Fremont High School (Michigan)

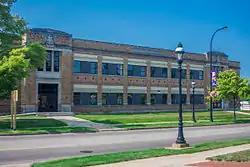

The former Fremont High School is a former school building located at 204 East Main Street in Fremont, Michigan. It was listed on the National Register of Historic Places in 2013.